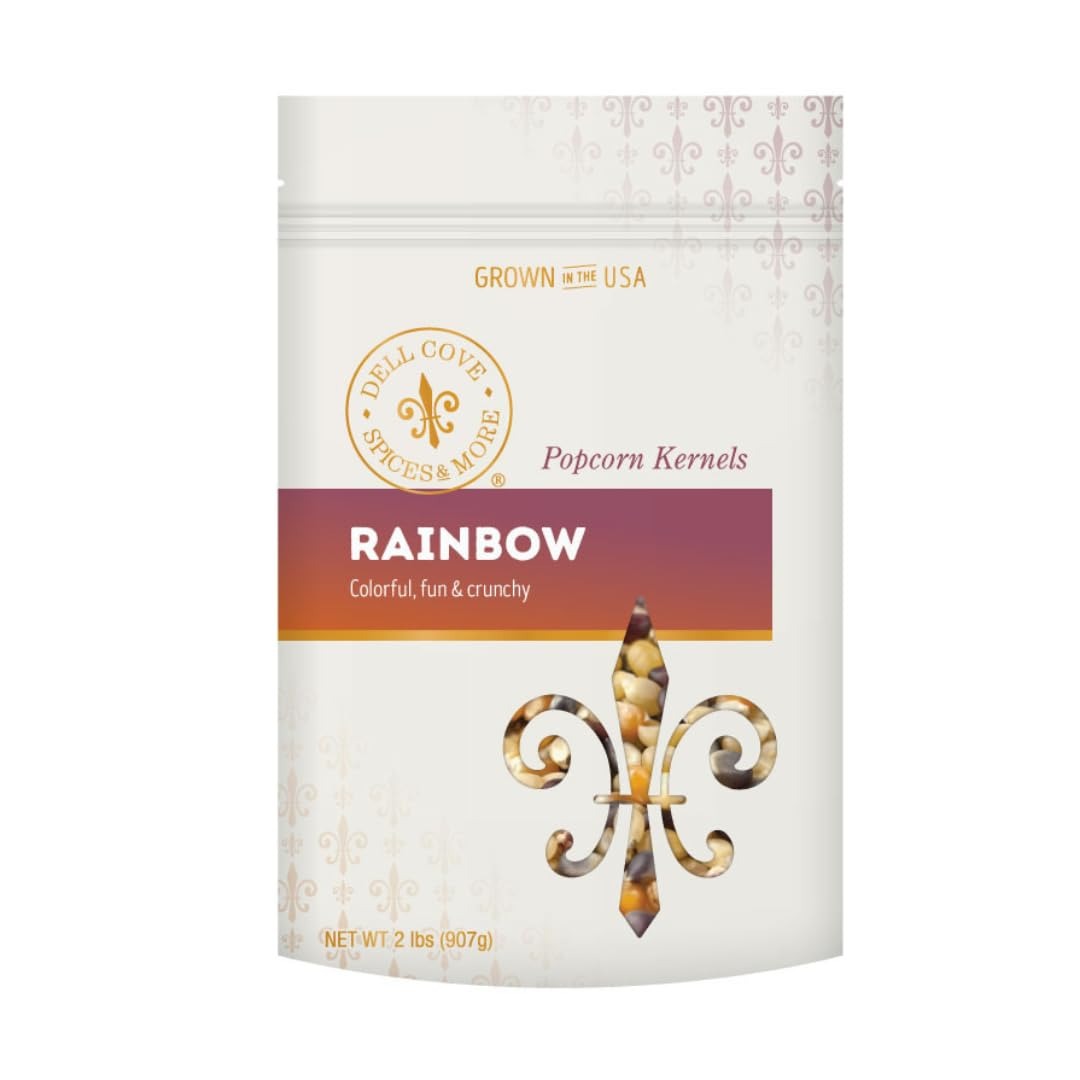
Item Name: Dell Cove Spices - Rainbow Popcorn Kernels - Create Colorful & Tasty Stovetop Popcorn at Home (Two Pounds)
Bullet Point 1: Two Pounds of Unpopped Kernels
Bullet Point 2: A naturally grown mix of colored kernels with the classic "corny" taste and a crunchy texture.
Bullet Point 3: Easy to pop at home.
Bullet Point 4: Non-GMO. Tree nut, peanut, soy and gluten free. Vegan friendly.
Bullet Point 5: Grown in the USA
Product Description: Dell Cove Rainbow popcorn kernels - multi colored popcorn kernels that are a colorful mix and fun for a movie night in. This popcorn variety naturally grows all these different colored kernels - which pop up fluffy and crunchy. The popcorn will be white when it pops, with a slightly colored tint in the center, depending on the color of the kernel. Make a batch and you're ready for movie night.
Value: 32.0
Unit: Ounce

Price: 9.99